Mary Chapin Carpenter

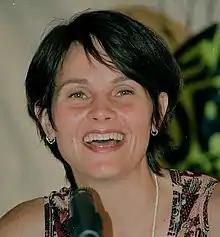
A head shot of singer Shawn Colvin.

"Ashes and Roses" followed on Zoë in 2012. Two personal life events influenced this album's songs: the death of her father, and her divorce from her husband. James Taylor provided duet vocals on the track "Soul Companion". Jurek called this project "the most confessional record of her career" and praised the use of Hammond organ and mandolin in the production. Allison Stewart of "The Washington Post" wrote that it had "woeful and beautiful coffeehouse folk songs, decorated with sparing, almost offhanded instrumentation that’s often limited to guitars and pianos." Keefe was less favorable toward the project, criticizing Carpenter's "hushed" vocal tone and the lack of hooks. Her next project was 2013's "Songs from the Movie", a collaboration with composer and conductor Vince Mendoza. This consisted of orchestral re-recordings of existing songs in her catalog. After this album's 2014 release, she performed selections from it with the BBC Scottish Symphony Orchestra at the Celtic Connections festival in Glasgow, Scotland. Writing for Country Standard Time, Jeffrey B. Remz thought the album needed "a bit more energy" and "veers decidedly towards the precious and pretty side, but sometimes a bit too much so." In 2014, Carpenter's touring schedule included a mix of orchestral performances comprising selections from "Songs from the Movie", as well as acoustic sets featuring Jon Carroll, multi-instrumentalist John Doyle, and opening act Tift Merritt.